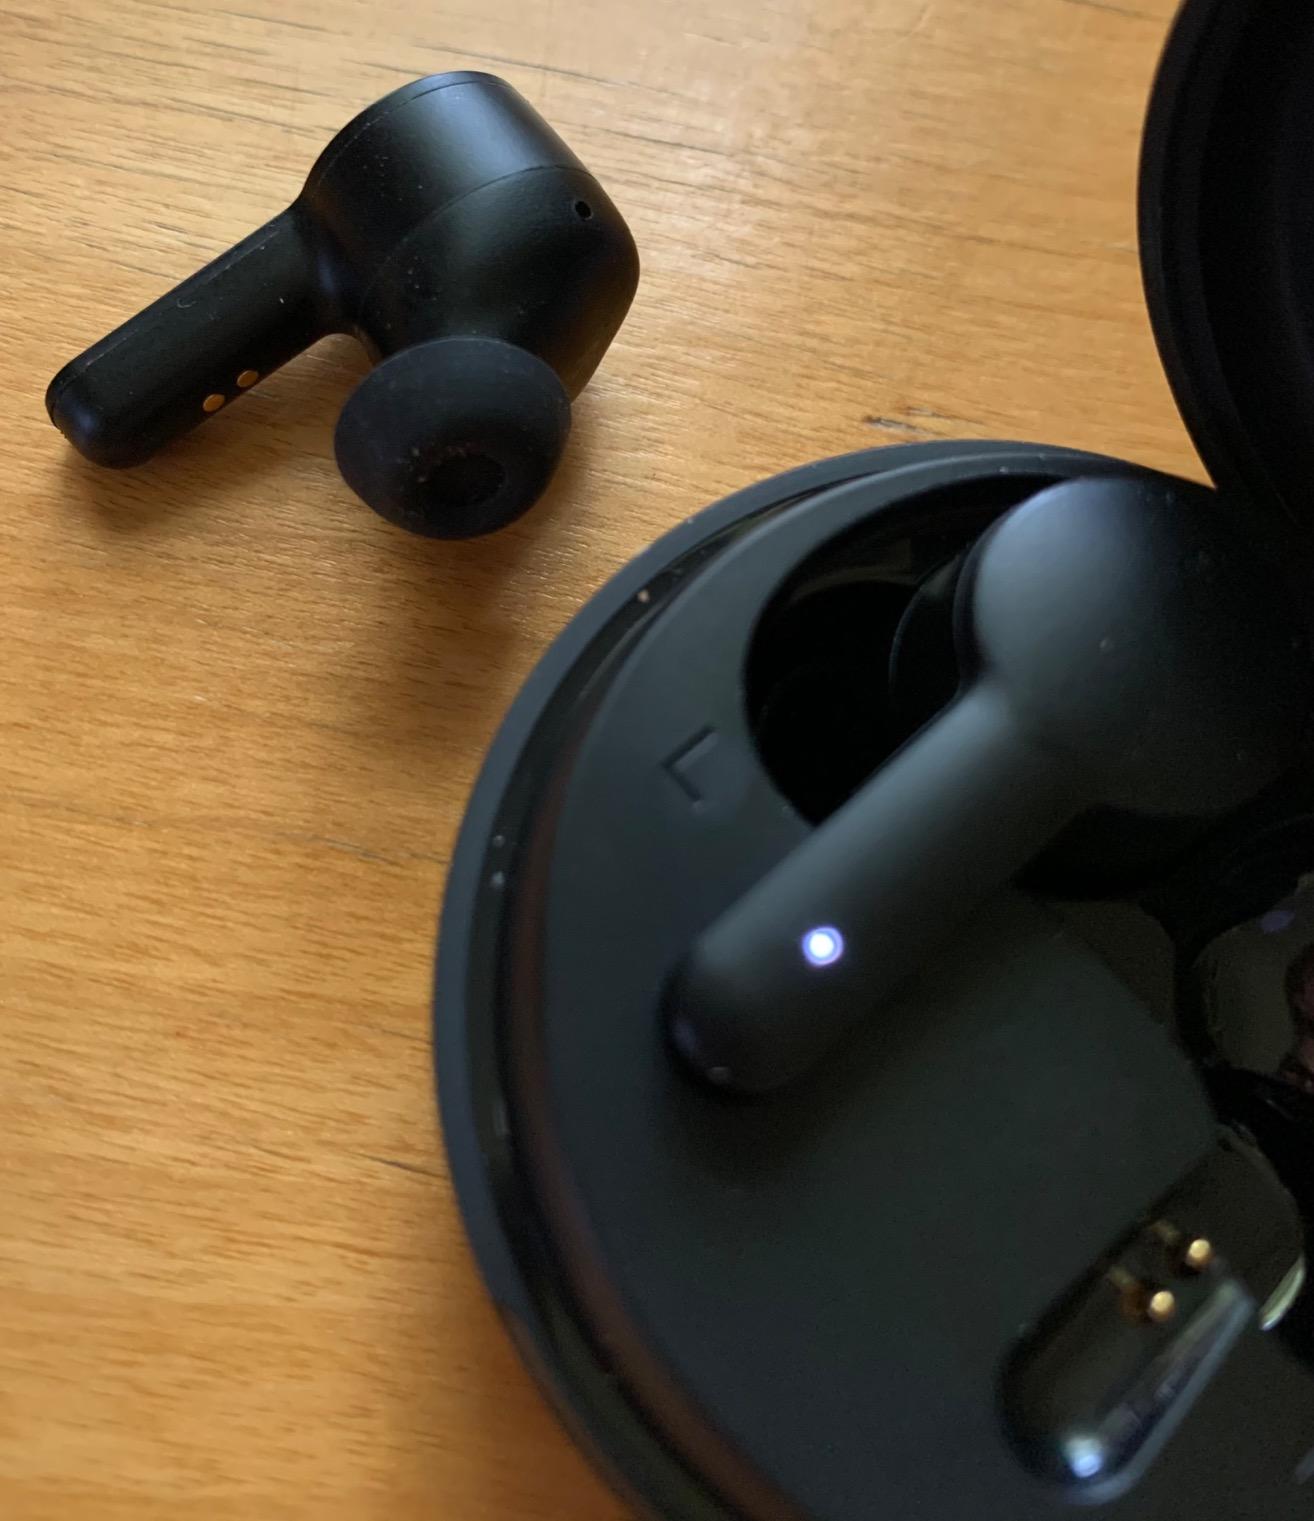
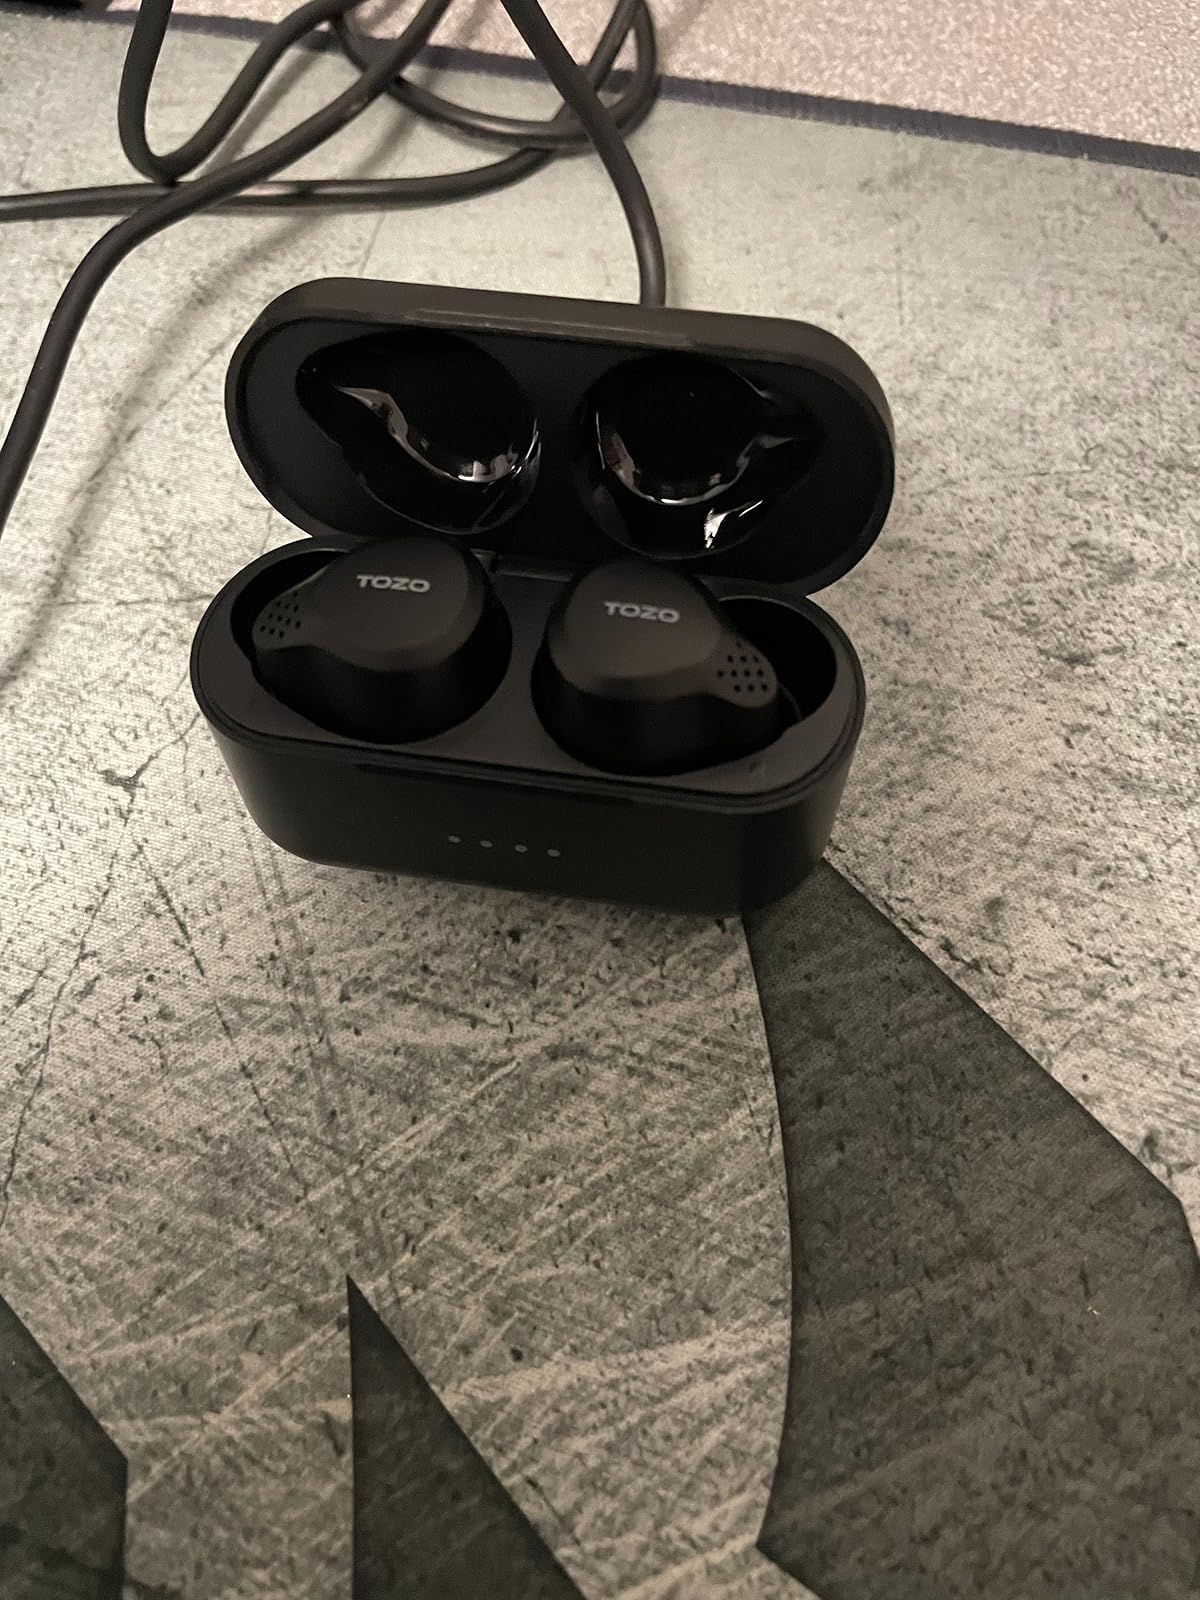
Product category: earbuds
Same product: no